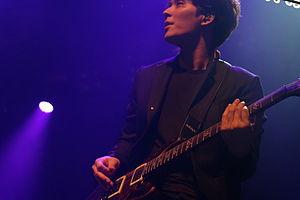
Le scandale du Burning Sun est une affaire juridique et médiatique sud-coréenne relative à un nightclub de Séoul abritant des activités illégales telles que la distribution de drogue aux clients privilégiés pour leur permettre de violer des clientes, l'autorisation d'entrer dans l'établissement aux mineurs, ainsi qu'à des allégations de corruption d'agents de police et de mise en place d'un réseau de prostitution. Des personnalités célèbres du monde de la K-pop se sont échangées des photos et vidéos de violences ou d'agressions sexuelles sur des femmes droguées ou en état d’ébriété, sans que celles-ci soient consentantes. Ce scandale qui a choqué le pays est le plus important à frapper l'industrie de la K-pop, en raison du rôle central occupé par plusieurs chanteurs. En novembre 2019, le procès de deux d'entre eux se conclut par des peines de prison de 5 et 6 ans, notamment pour viol en réunion et diffusion du matériel vidéo concerné.